San Mateo Church (Rizal)

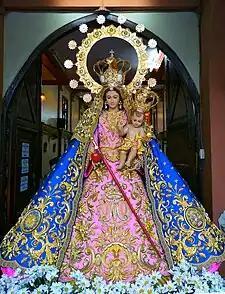
Crowned image of Our Lady of Aranzazu

The image of Our Lady of Aranzazu is the Blessed Virgin Mary's statue, depicted in a standing position with the infant Jesus in her arms. The statue is adorned with a crown and a mantle that flows gently over her shoulders, symbolizing her maternal love and protection. The Virgin Mary gazes downward with a compassionate expression while the Christ Child looks out peacefully.